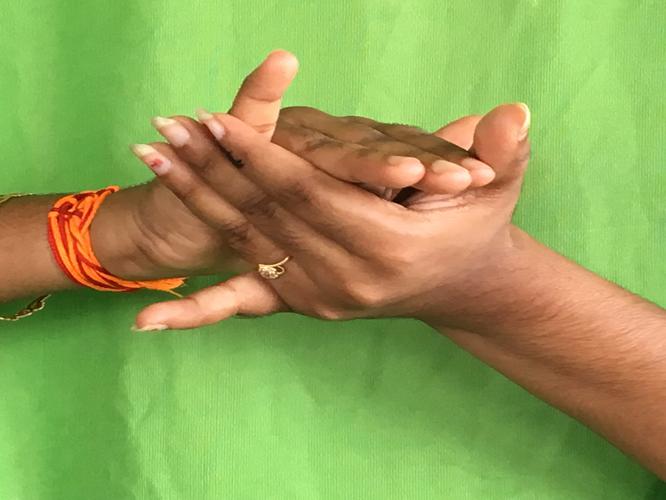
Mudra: Kurma
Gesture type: double_hand